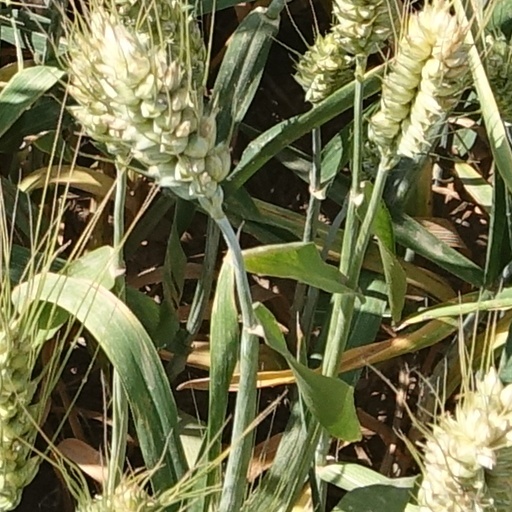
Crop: wheat